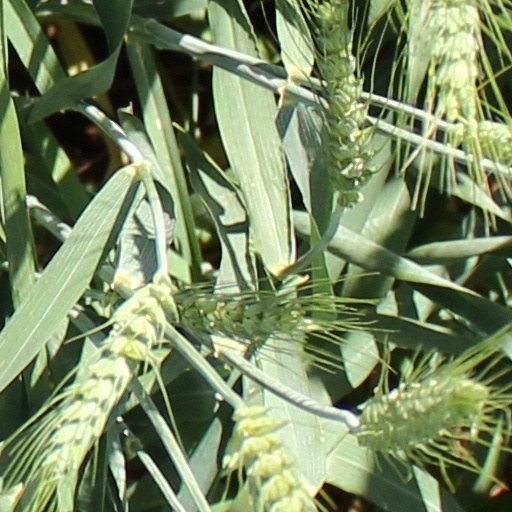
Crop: wheat